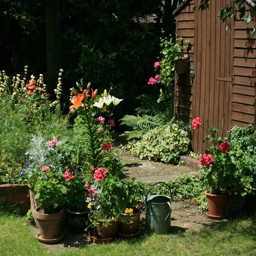
this reminds me of my mom and the flowers she use to grow !